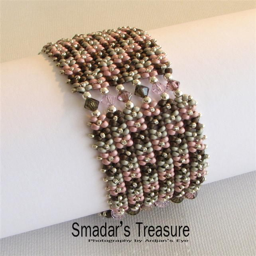
love how this looks and that it can be made with ordinary beads !